Carlos María Domínguez

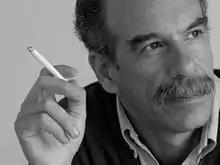
Picture of Carlos María Dominguez.

Carlos María Domínguez (born 23 April 1955 in Buenos Aires) is an Argentine writer and journalist who has lived in Montevideo since 1989.